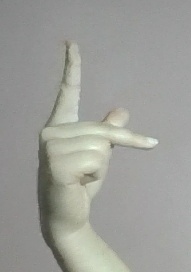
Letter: dha